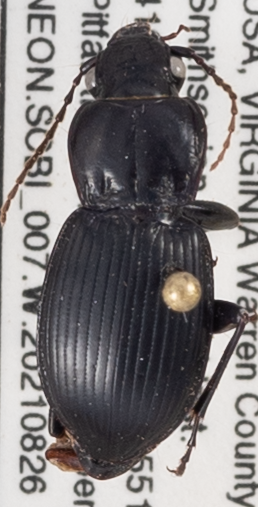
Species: Cyclotrachelus sigillatus
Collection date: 2021-08-26
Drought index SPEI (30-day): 1.082
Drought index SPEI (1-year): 0.24
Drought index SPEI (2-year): -0.03